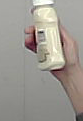
Product: heinz_mayo